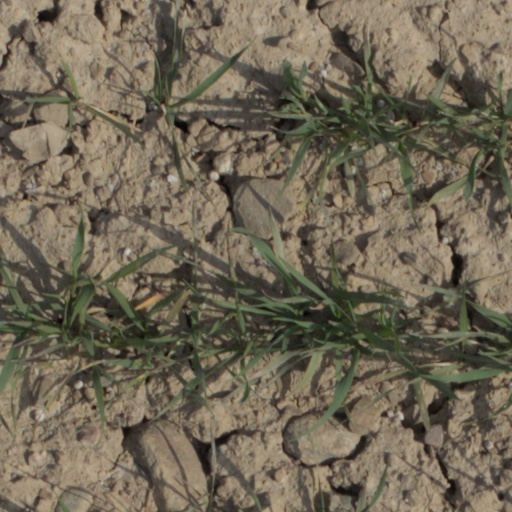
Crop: wheat